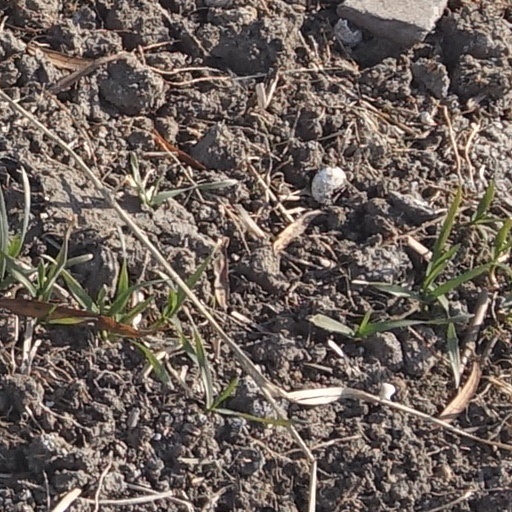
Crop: wheat